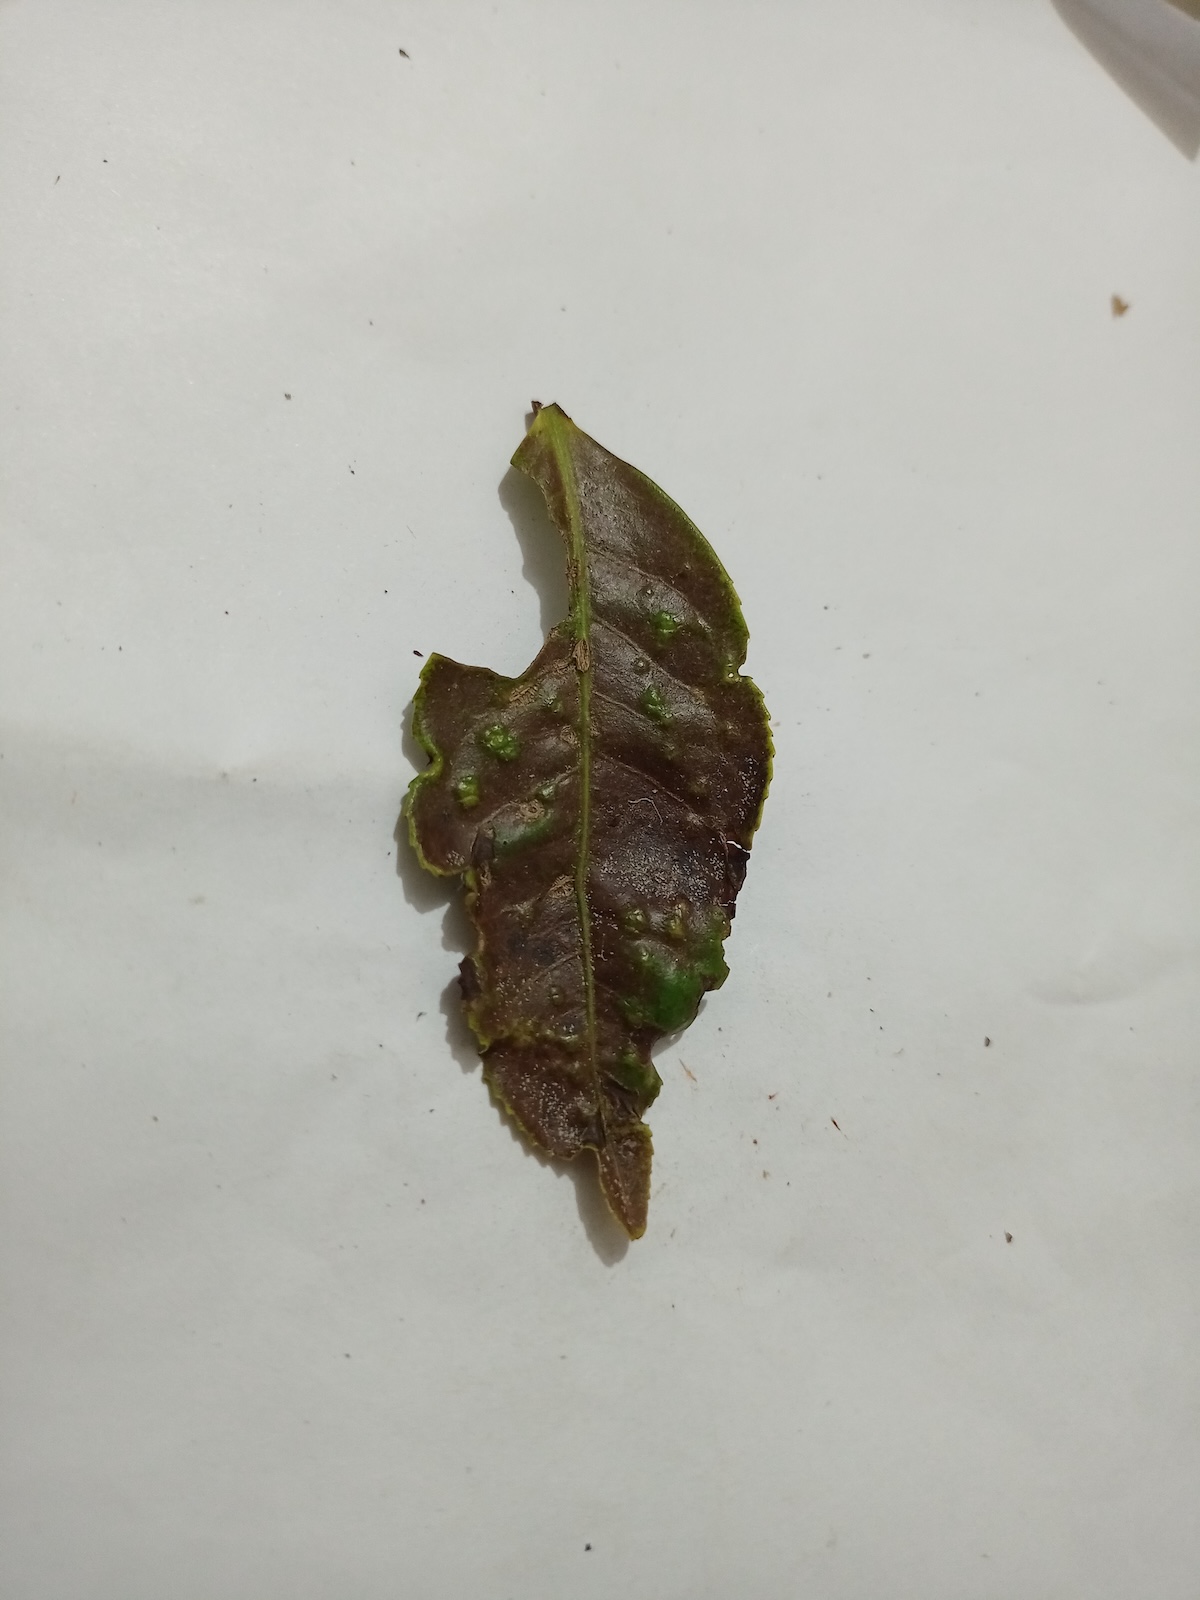
Label: Red spider